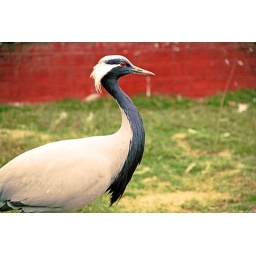
1 of the beautiful bird with red eye walking straight in Safari zoo, Lahore, Pakistan